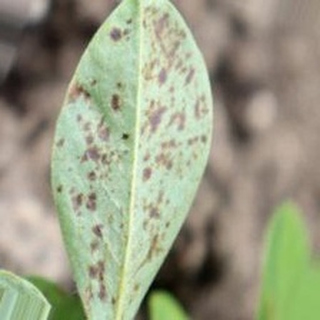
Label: groundnut_rust